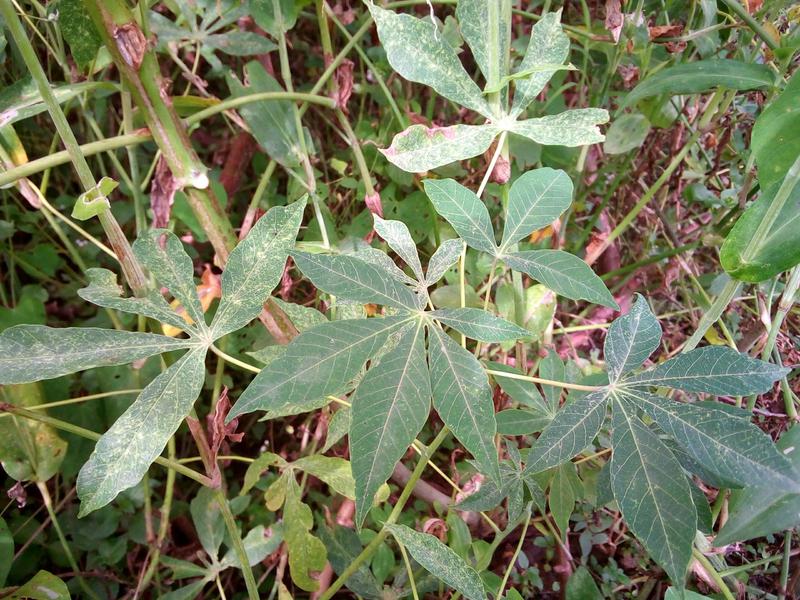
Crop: cassava
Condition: green_mottle